University of Sheffield

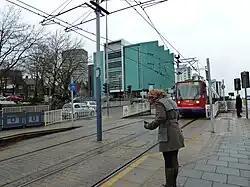
The Information Commons from the university tram stop

The Sheffield School of Architecture is consistently ranked among the top 10 in Europe and the UK for "Architecture and the Built-Environment" and is one of the longest established architecture schools in the UK, opening in 1908. It was first located in the tower of Firth Court but soon moved to the Sunday School in Shearwood Road and is located on the top 6 floors of the Arts Tower since 1965. The school has courses accredited by the Architects Registration Board (ARB) and the Royal Institute of British Architects (RIBA), and has an active student society (SUAS). In the Research Excellence Framework (REF) 2014, Sheffield School of Architecture ranked 4th in the UK.